Lord Have Mercy!

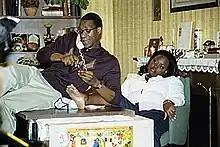

Lord Have Mercy! is a Canadian television sitcom, produced by Leda Serene Films, first shown on Vision TV in 2003. It received further showings in Canada on Toronto One, APTN and Showcase later the same year.